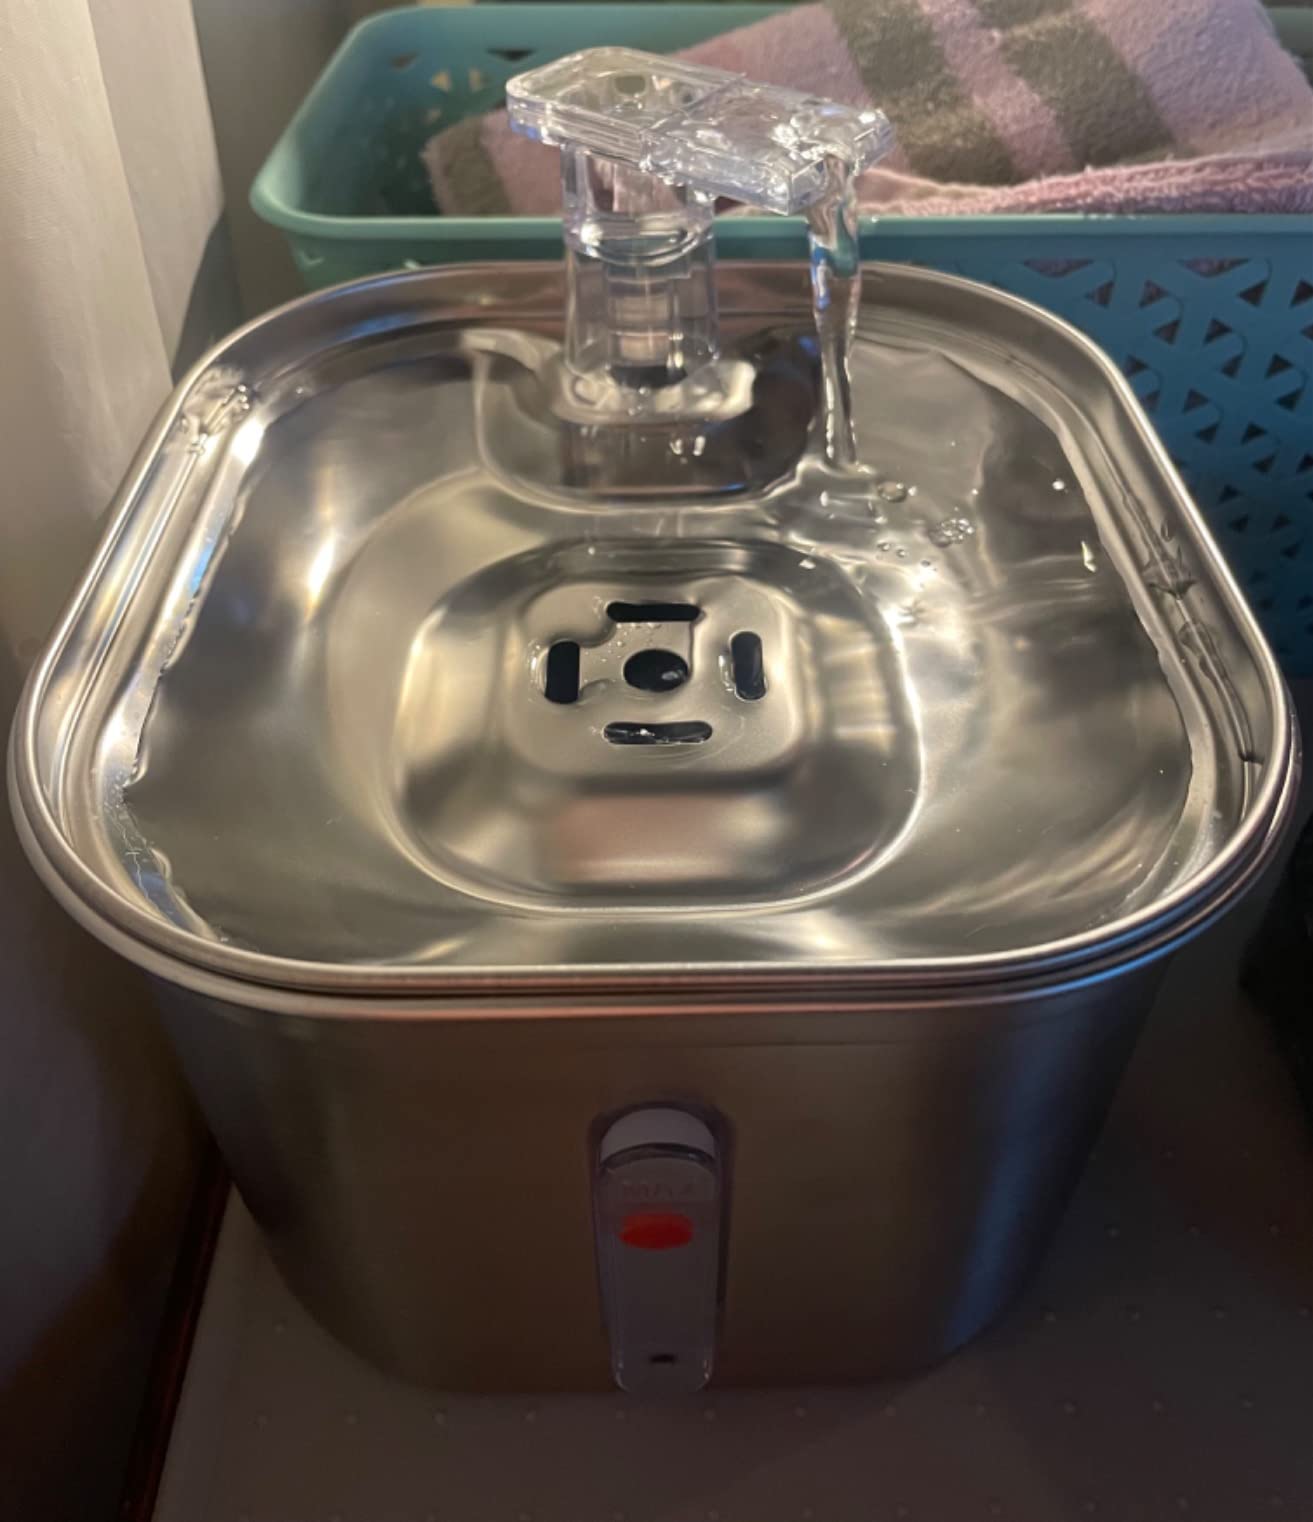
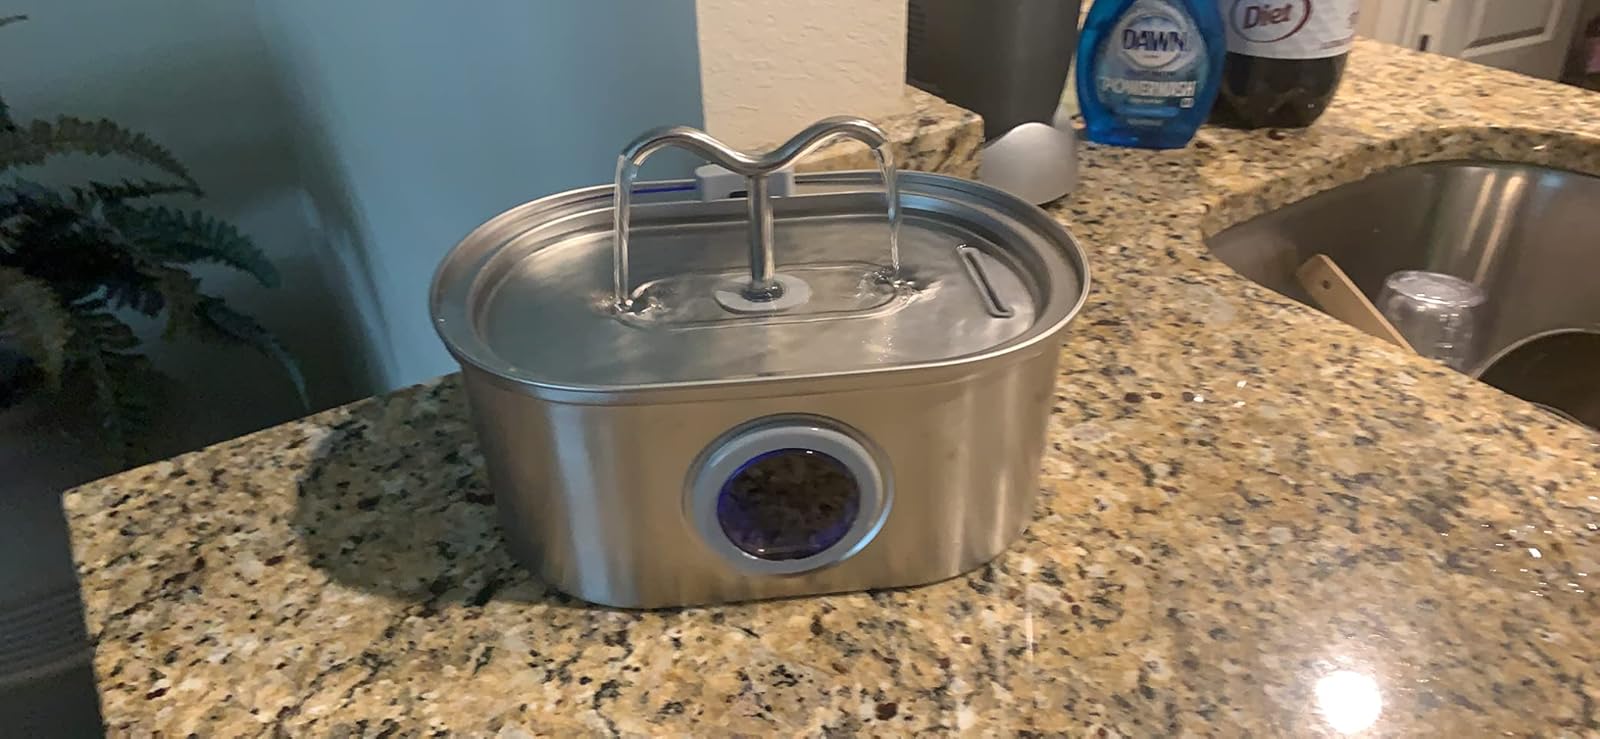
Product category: items_bowl
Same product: no